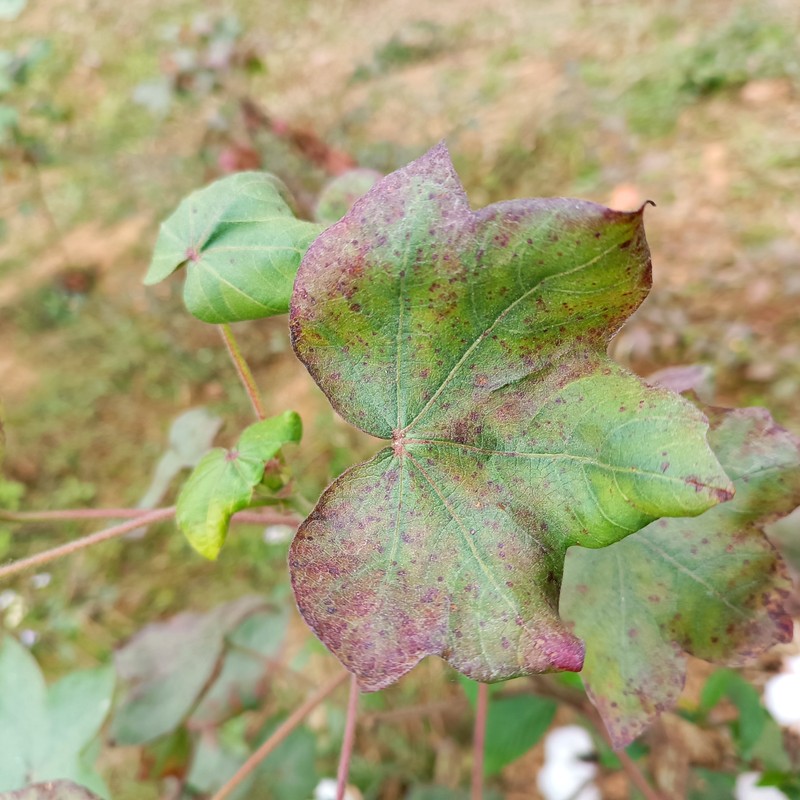
Label: Leaf Redding